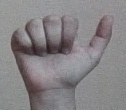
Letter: dhad